Thanjavur painting

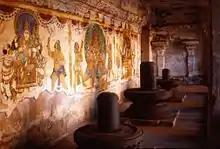
Nayaka period paintings in the "Peruvudaiyar Koil"

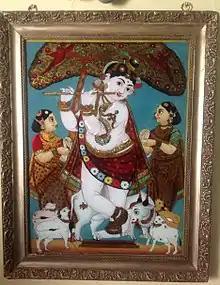
A Tanjore Glass painting of Venugopala Krishna flanked by Gopikas

The Vijayanagara empire, founded by Harihara and Bukka, was for long a bulwark against the rapidly advancing Islamic influence from the nearby Deccan and the farther North. While the foreign influences did gradually percolate into the Peninsular South, the Vijayanagara empire ensured that the older Hindu artistic traditions were protected and preserved.